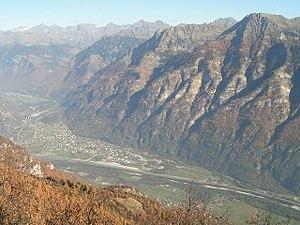
Biasca est une commune suisse du canton du Tessin.